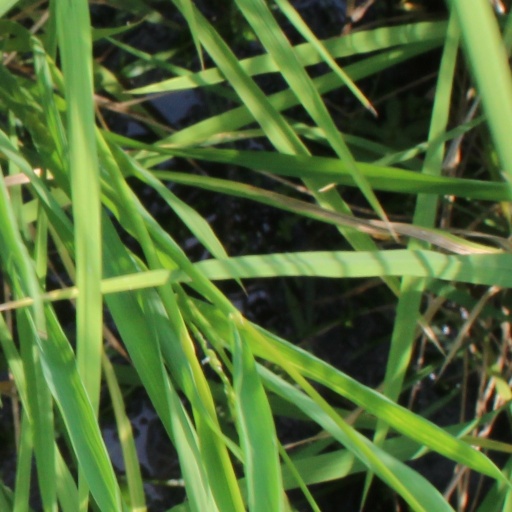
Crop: rice